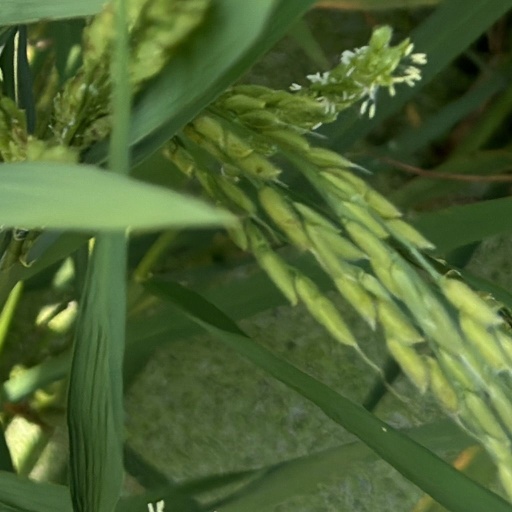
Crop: rice